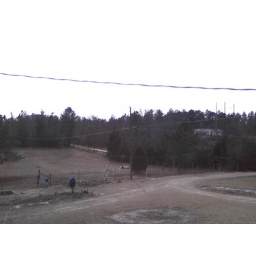
The no snow day! If u look close the 2 horses are cuddling by the pine tree. Ha.